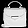
Label: Bag